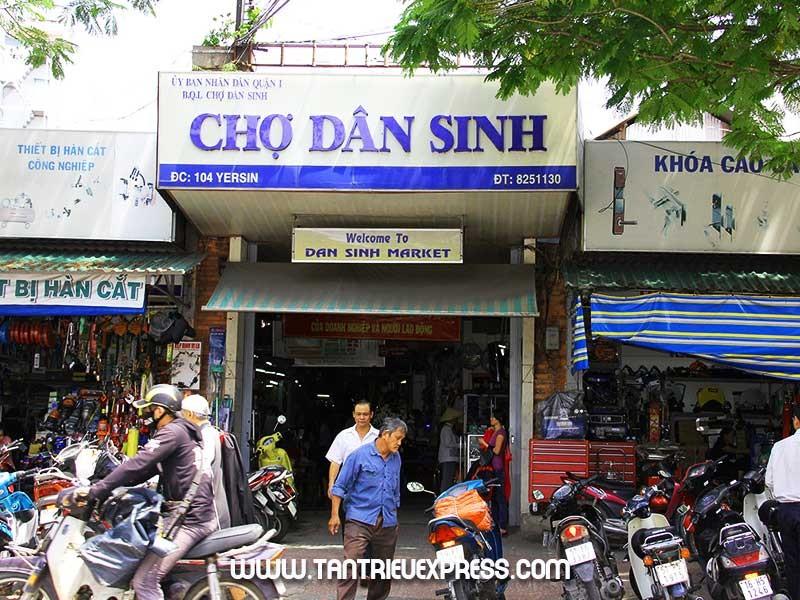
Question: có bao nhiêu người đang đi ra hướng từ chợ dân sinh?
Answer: có hai người đàn ông đang đi hướng từ chợ dân sinh đi ra